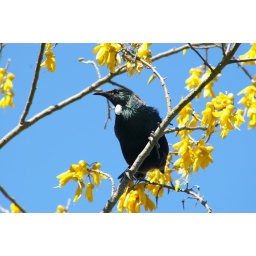
Song bird of New Zealand in a Kowhai tree